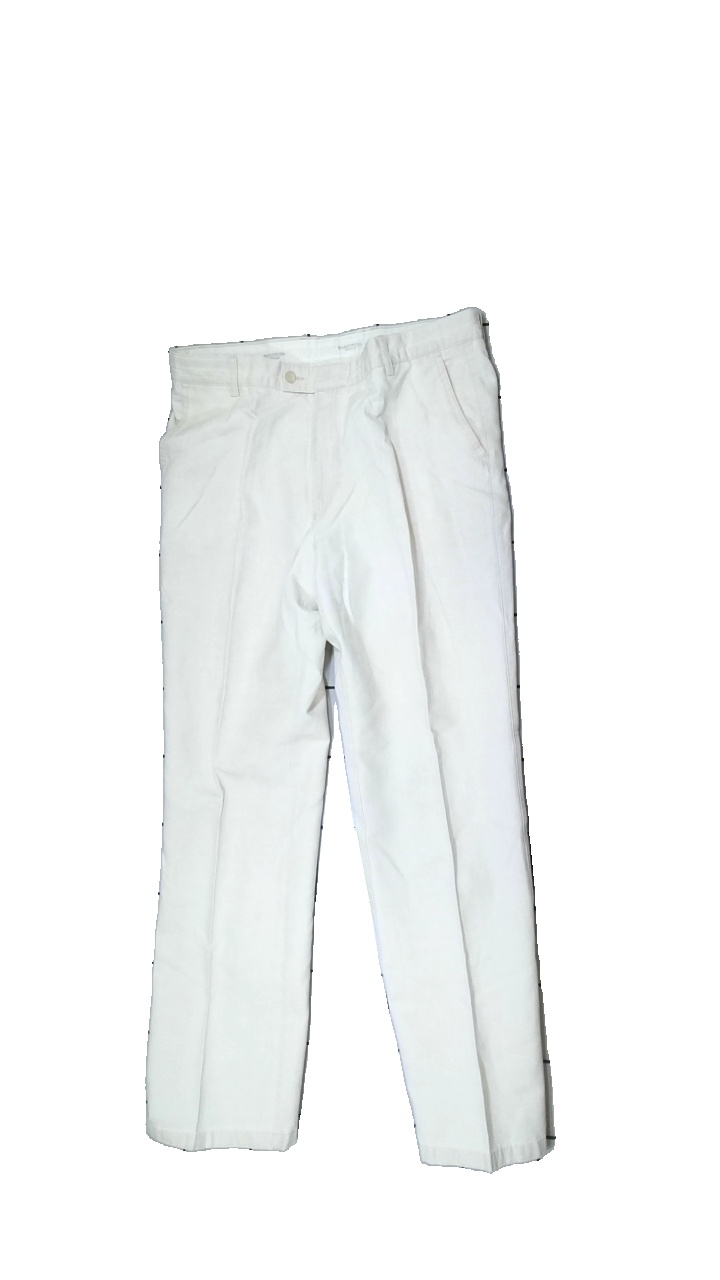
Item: Trousers (Men)
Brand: Madison Avenue
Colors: Beige
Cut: None
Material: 100% Cott
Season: All
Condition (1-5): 2
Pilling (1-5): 5
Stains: Major
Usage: Recycle
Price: <50